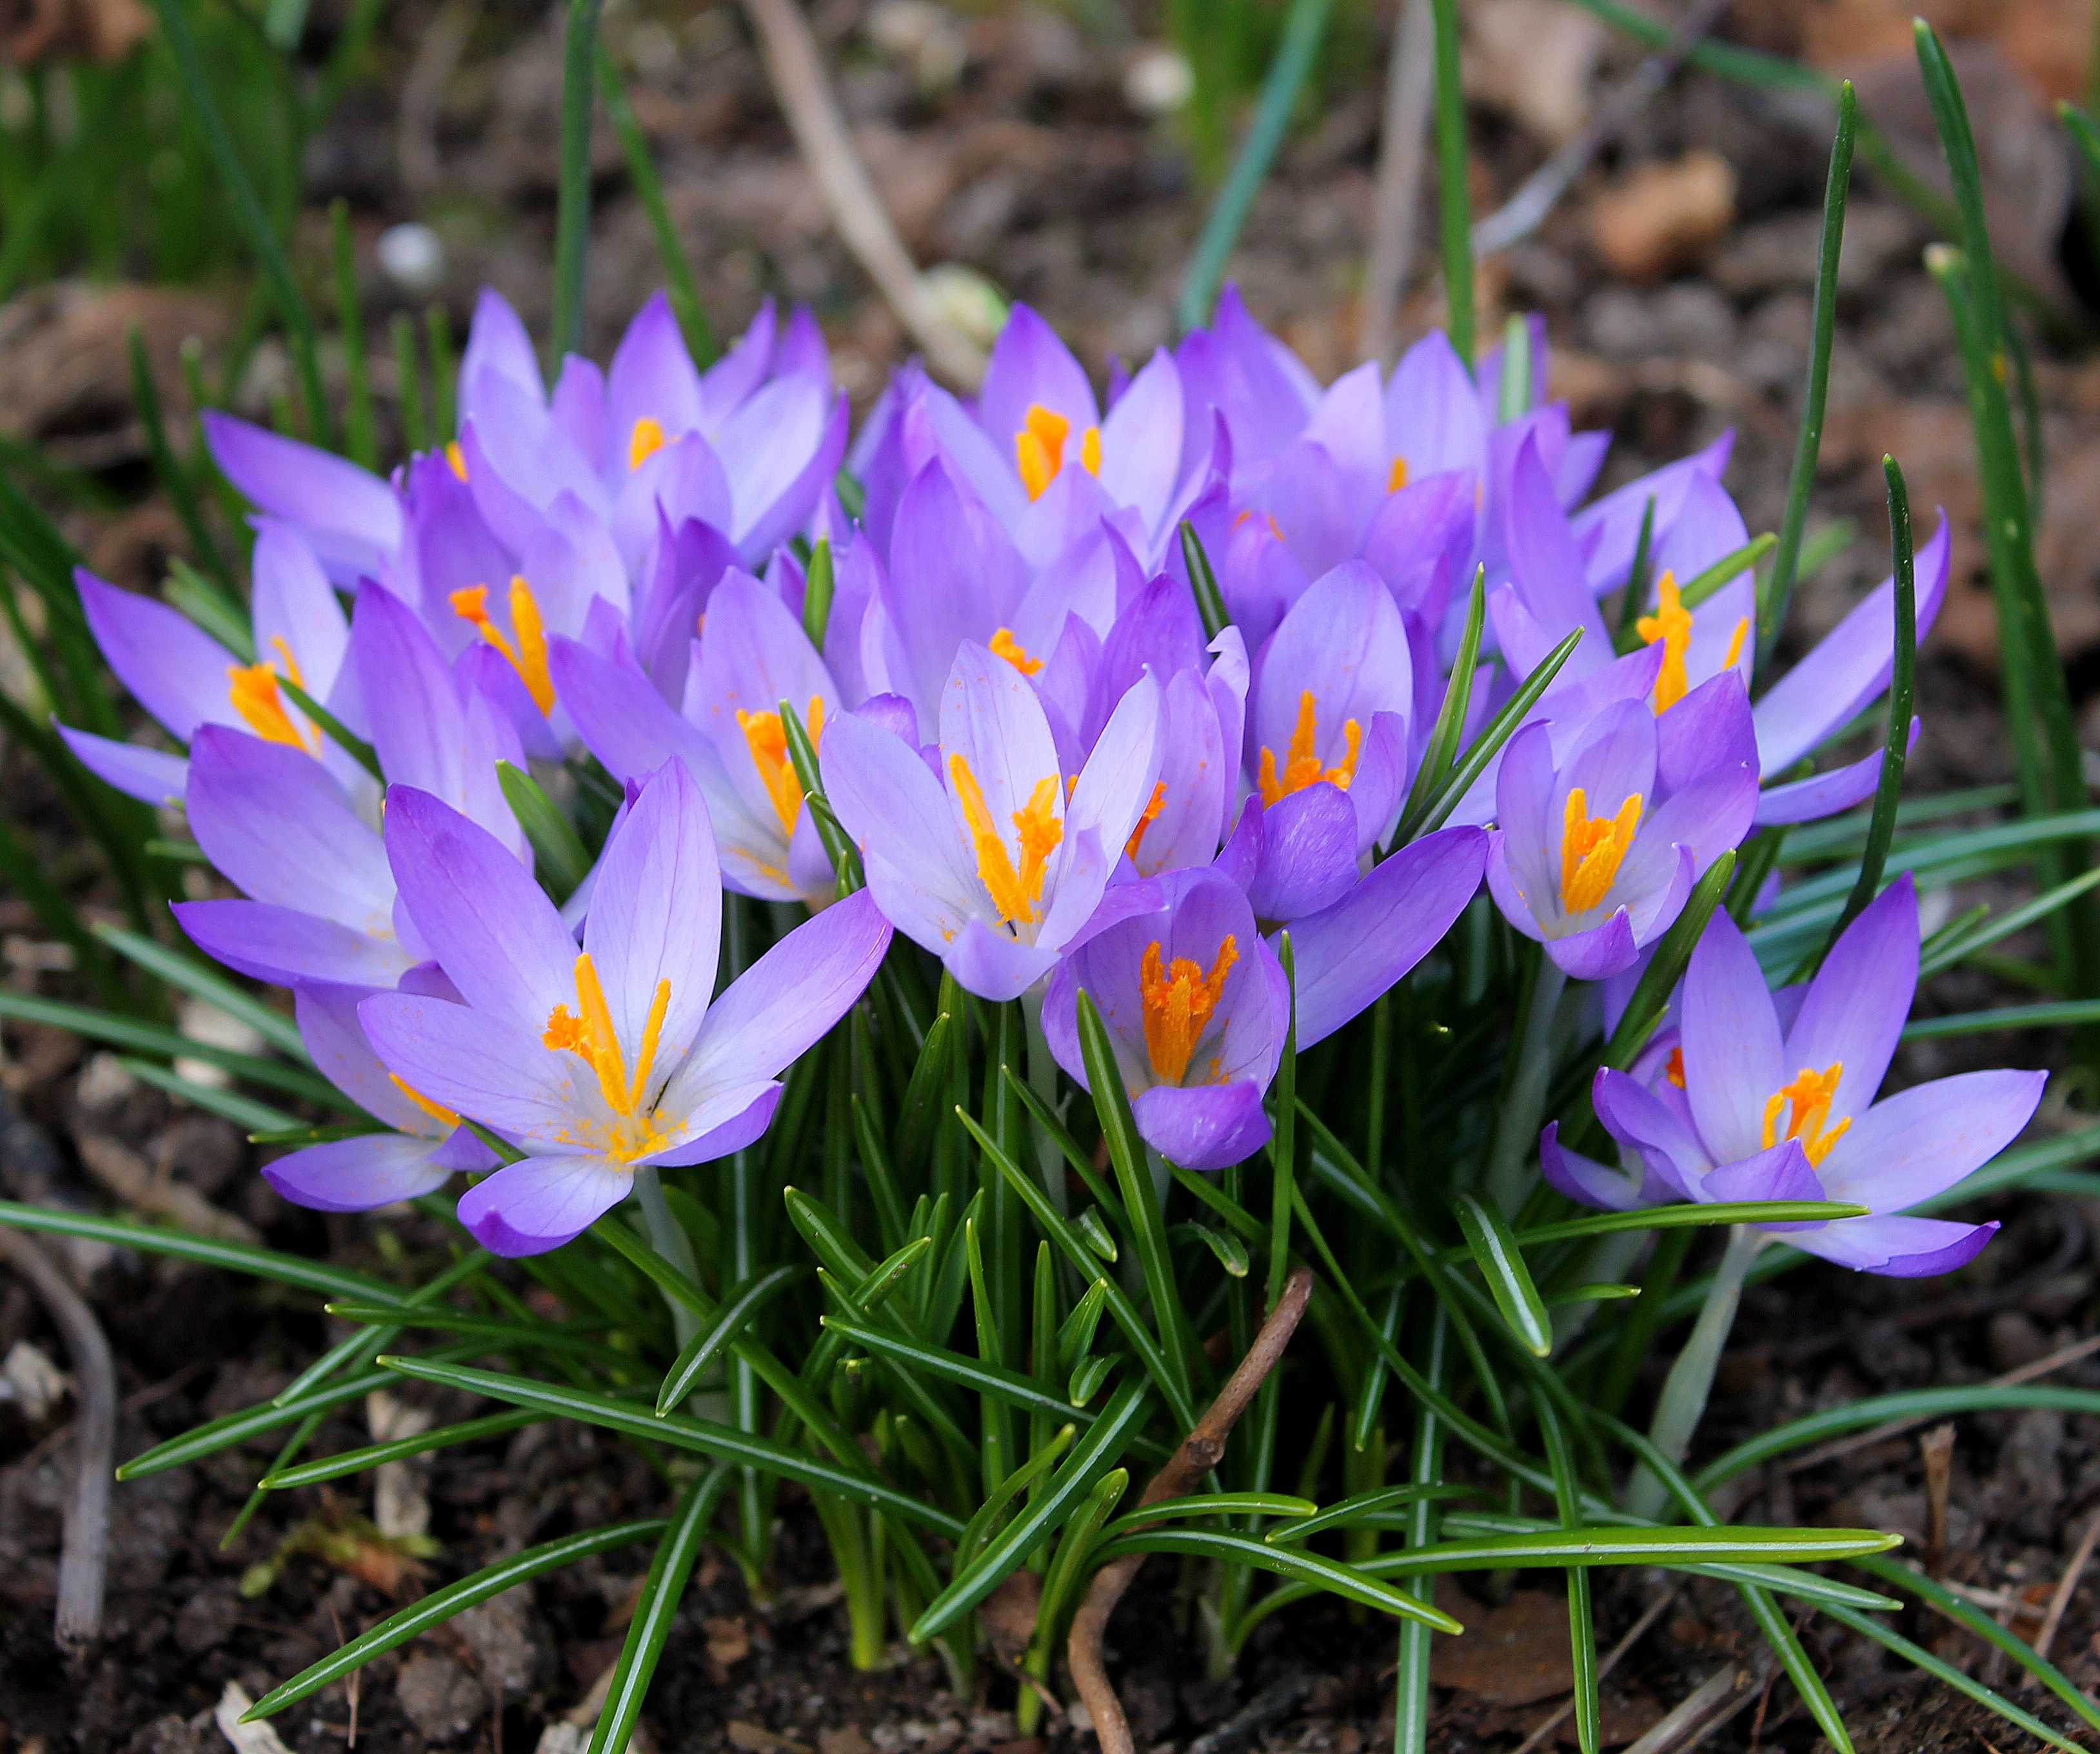
plant, flower, purple, petal, spring, botany, flora, wildflower, flowers, easter, crocus, spring flowers, crocuses, macro photography, flowering plant, spring onions, flower bulbs, land plant, iris family, spring plants